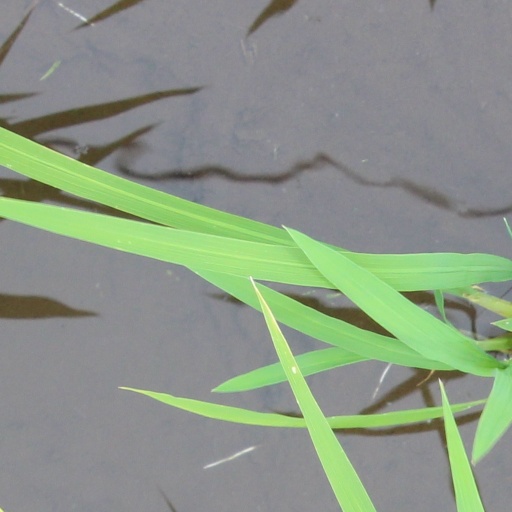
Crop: rice